Jacqueline Maillan

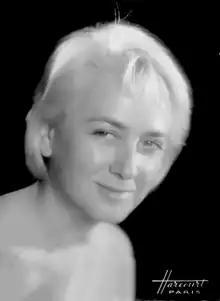
Maillan in 1952

Jacqueline Jeanne Paule Maillan (11 January 1923 – 12 May 1992) was a French actress with a career spanning almost five decades, known primarily for her forty theatre productions, she also appeared in more than fifty films (1947 to 1992) and is remembered as one of the greatest comedic thespians of her generation and even nicknamed "The Louis de Funès in skirt". After working on the classics of French theatre, she excelled in playing exuberant, strong and powerful women in vaudeville and boulevard on stage or in such films as Jean-Marie Poiré's cult "Gramps Is in the Resistance" (French: "Papy fait de la résistance",1983) before pioneering stand-up in France. Her husband Michel Emer, who was Edith Piaf's composer, helped her hide her bisexuality (if not her sole homosexuality) from the public as they lived as a 'free couple' when it was then deeply stigmatized during the 1950s and 1960s. She was made a Chevalier (French: "Knight") of the Légion d'honneur and Officer of the Ordre des Arts et des Lettres.